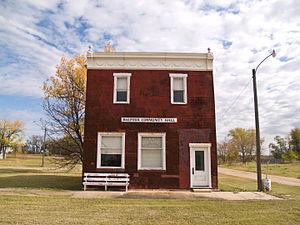
La ville de Balfour est située dans le comté de McHenry, dans l’État du Dakota du Nord, aux États-Unis. Lors du recensement de 2010, sa population s’élevait à 26 habitants.